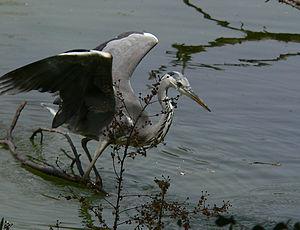
La réserve de Bandia est une petite réserve naturelle du Sénégal, située à 65 km de Dakar sur la route de Mbour, à proximité du village de Bandia.
Nombre d'espèces: 663